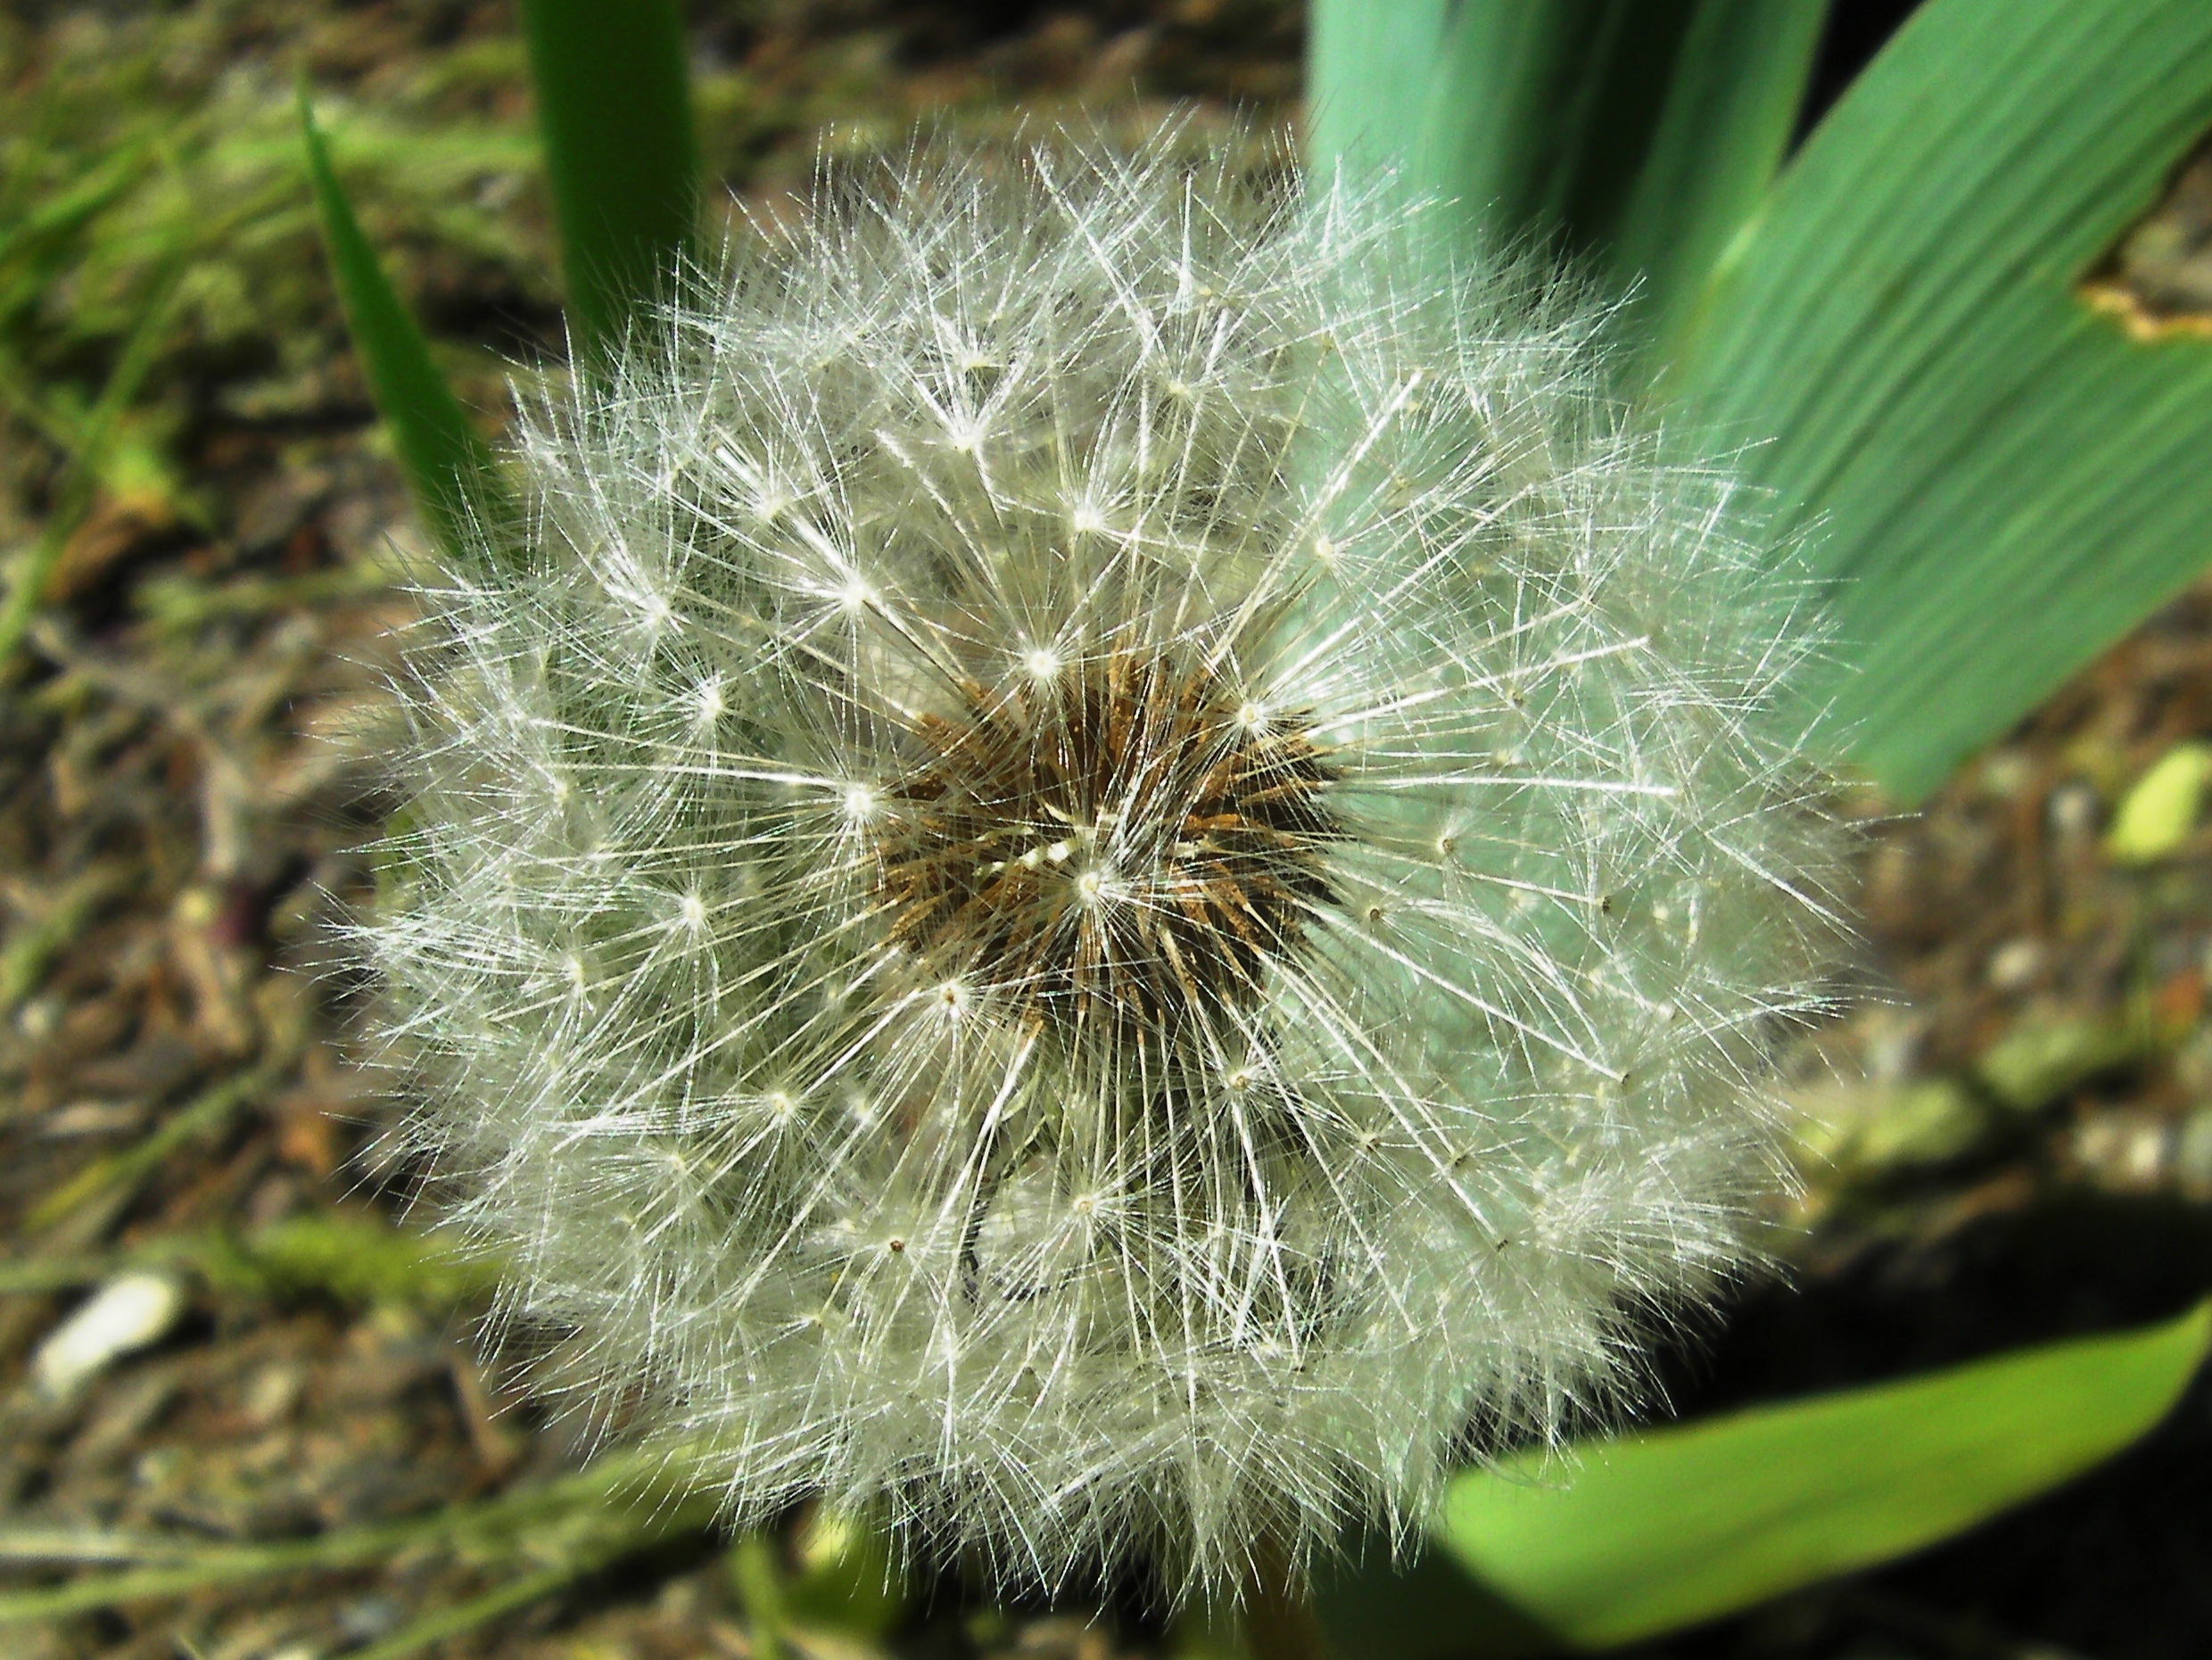
nature, grass, plant, dandelion, flower, bloom, spring, produce, botany, blooming, garden, flora, plants, wildflower, close up, outdoors, thistle, macro photography, flowering plant, daisy family, taraxacum officinale, grass family, plant stem, land plant, thorns spines and prickles, common dandelionflowers, ripe fruits, dandielion